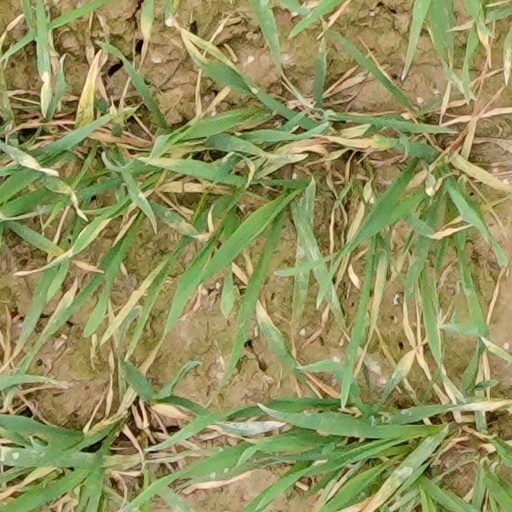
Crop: wheat